Aqueduct of Valens

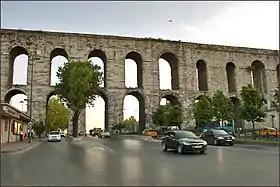
The "Bozdoğan Kemeri" bridge of the Aqueduct of Valens crossing Atatürk Boulevard seen from southwest

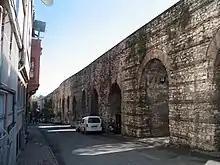
The western part of the "Bozdoğan Kemeri" seen from the north

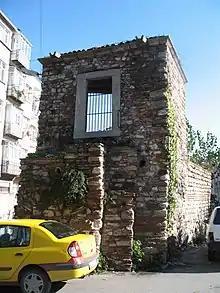

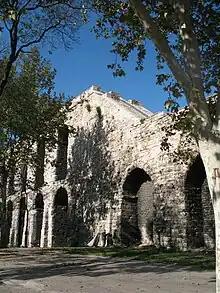
Eastern part of the "Bozdoğan Kemeri" seen from the south

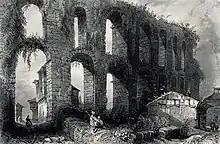
19th century engraving of the Valens Aqueduct by Joseph Clayton Bentley after William Henry Bartlett

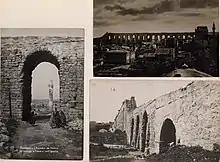

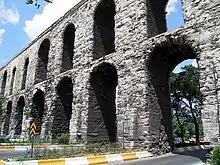

The construction of a water supply system for the city of Byzantium began under the Emperor Hadrian. Constantine the Great re-founded the city and greatly expanded it which meant that demand for fresh water greatly increased.